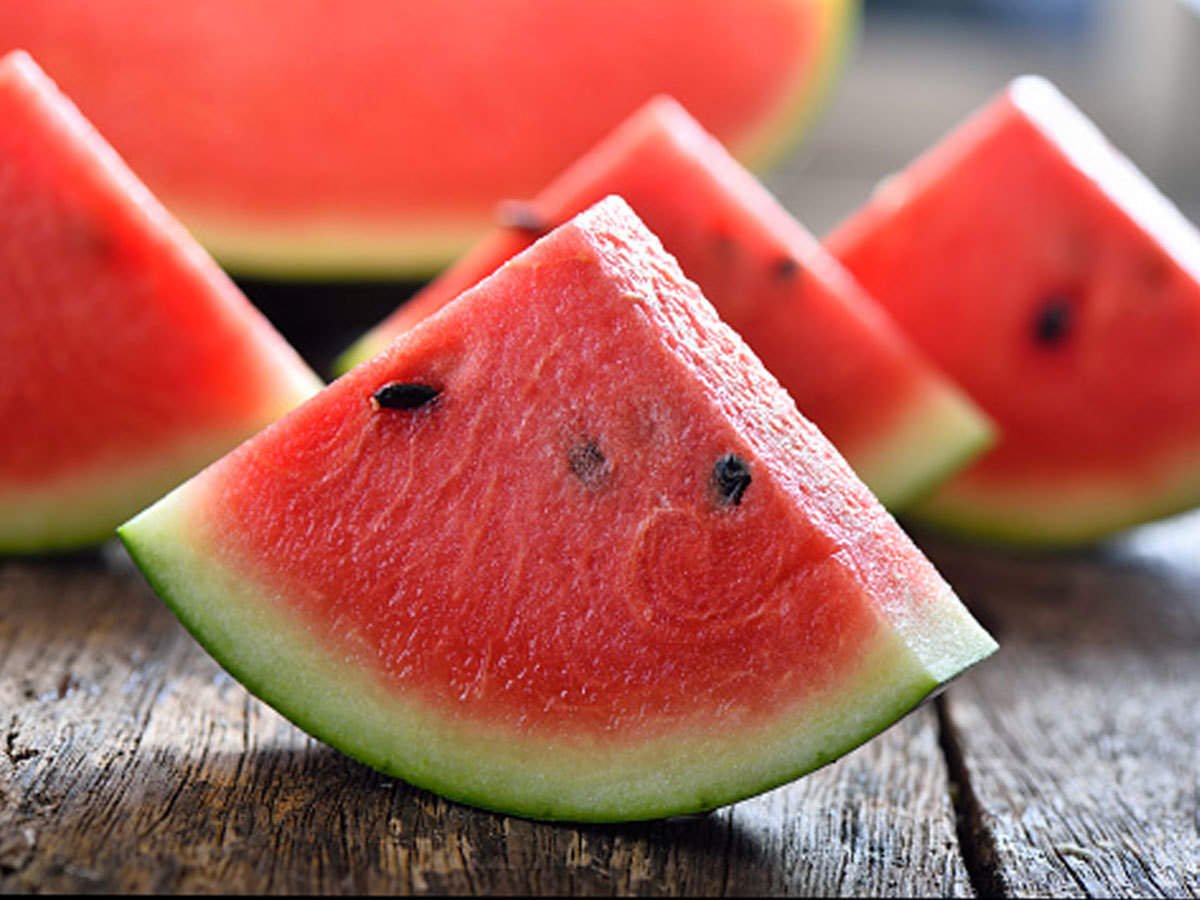
Label: Watermelon